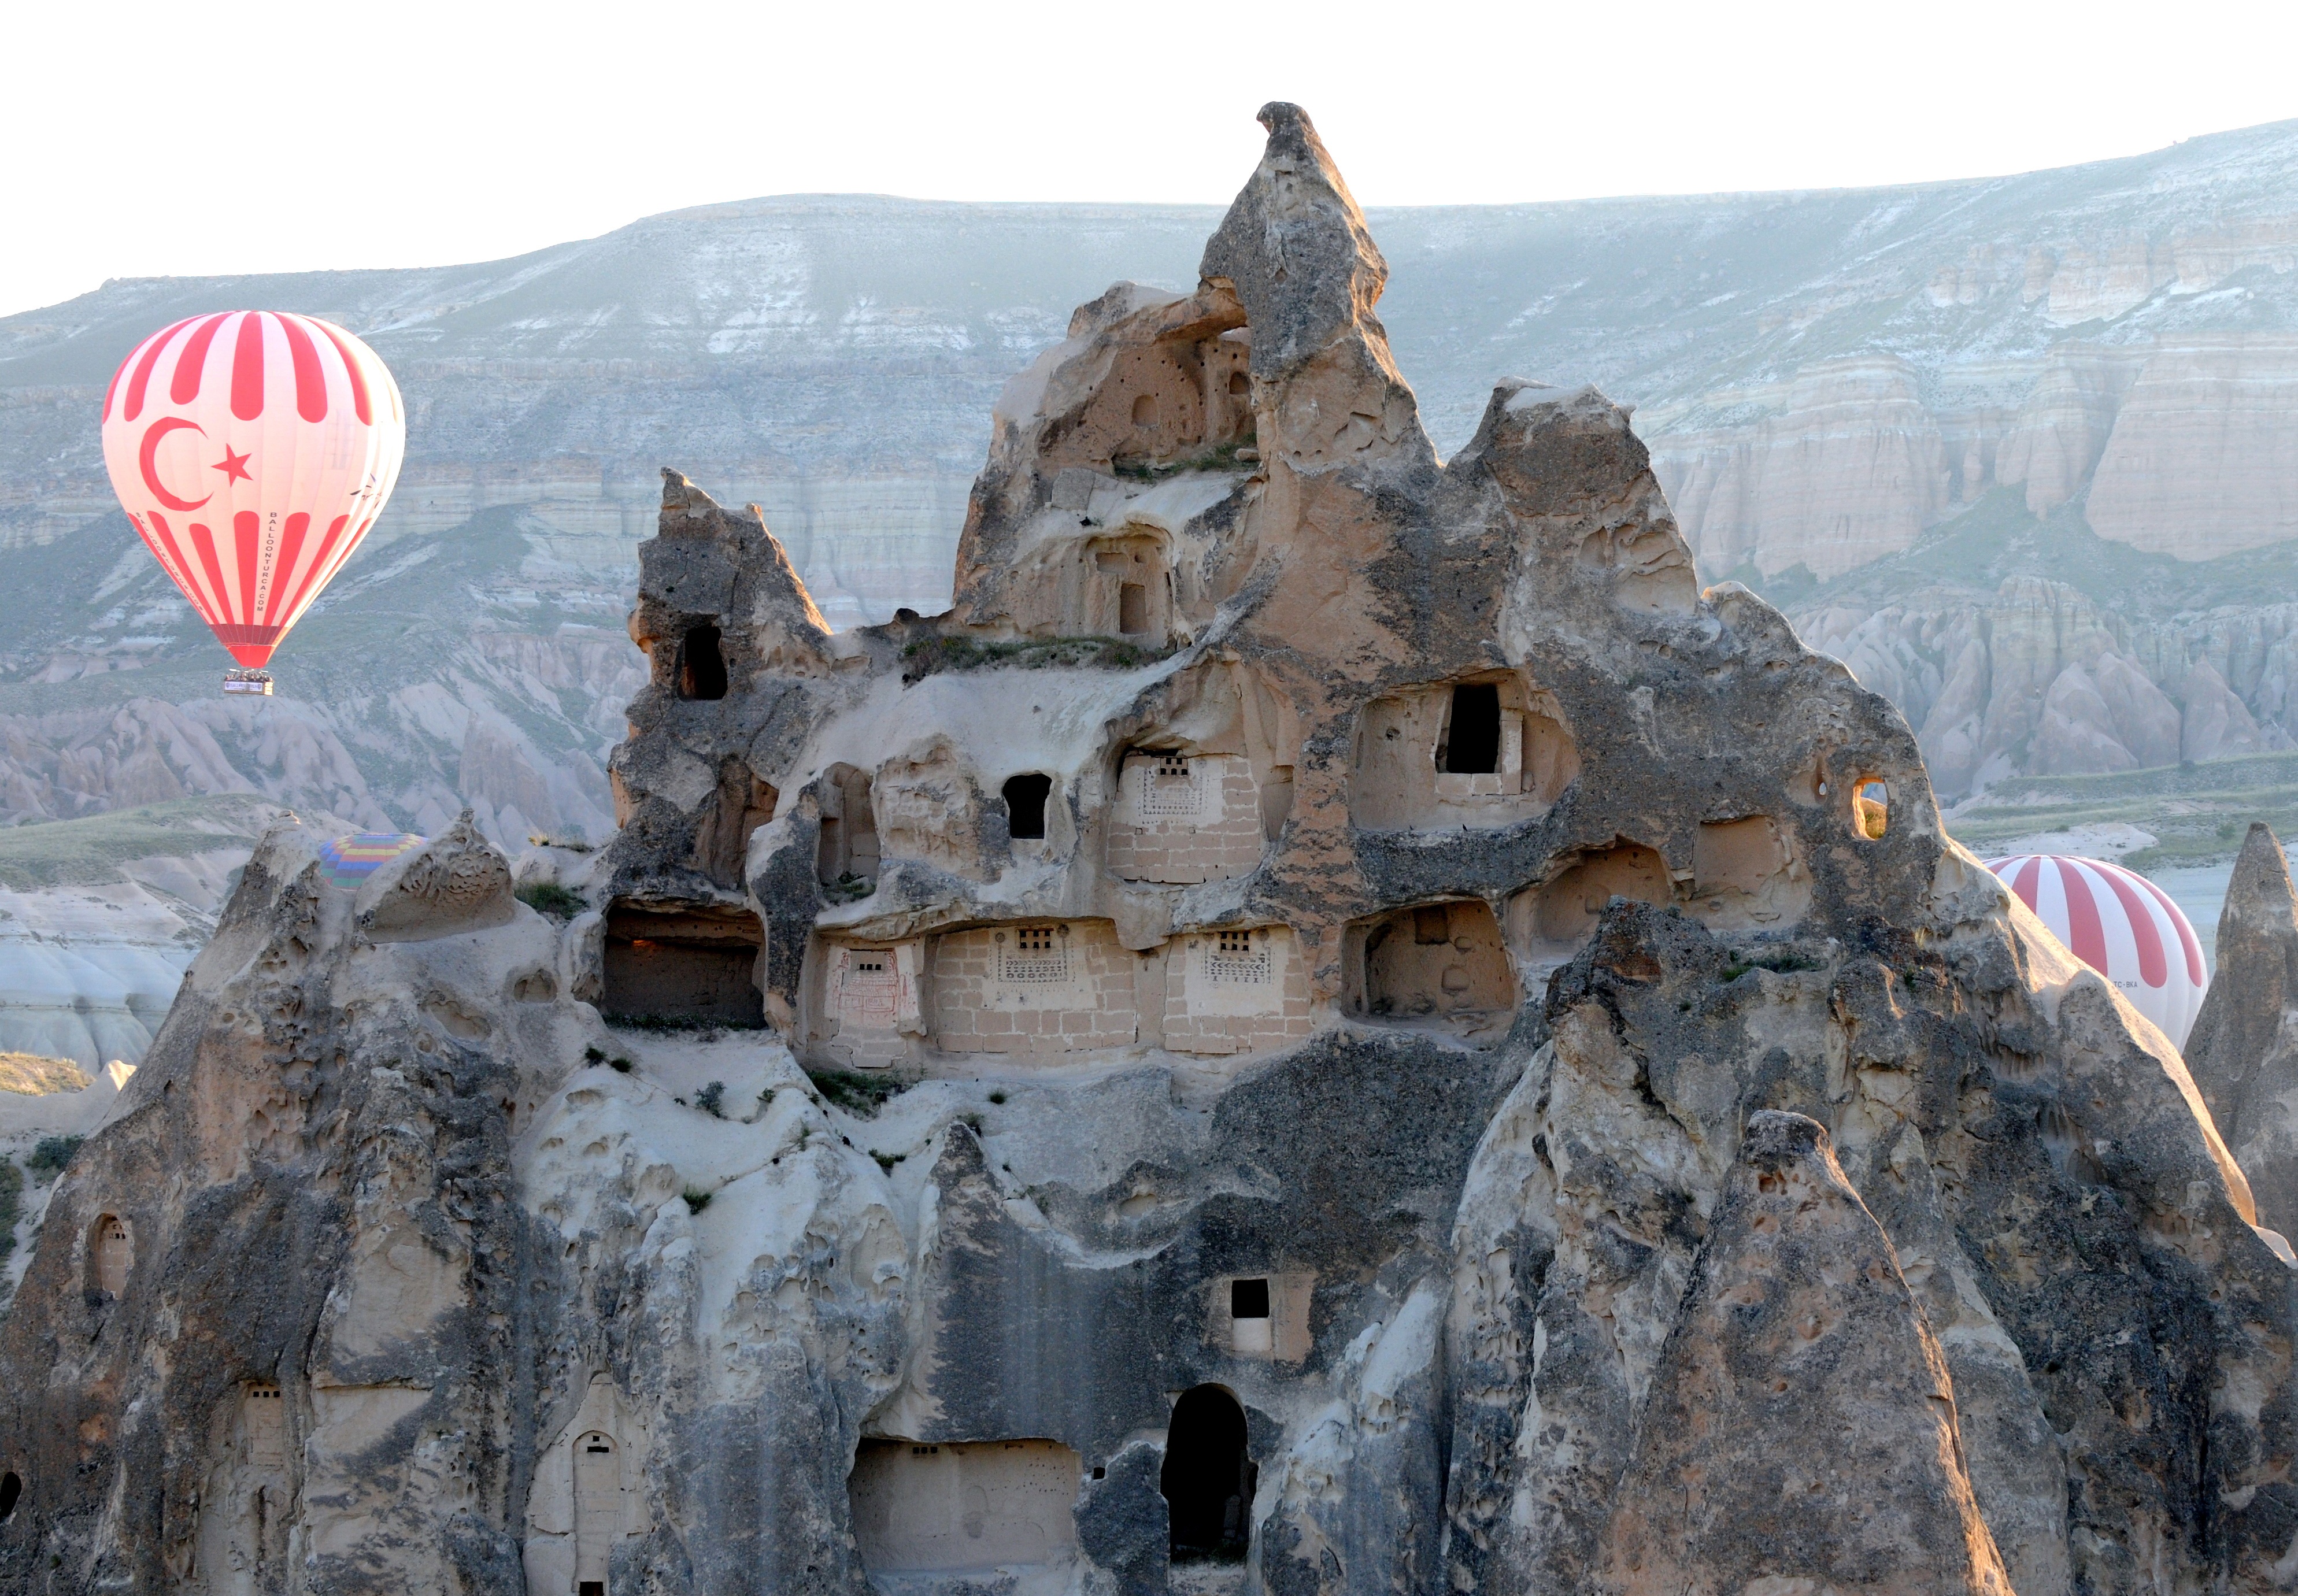
rock, terrain, geology, turkey, cappadocia, fairy chimneys, hot air ballooning, geological phenomenon, troglodites